Twentieth-century theatre

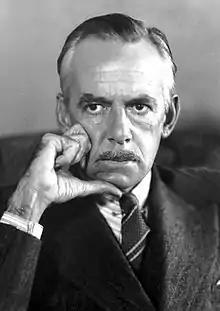
Eugene O'Neill had a huge influence on the development of modern American drama.

In the United States, William Vaughn Moody's plays "The Great Divide" (1906) and "The Faith Healer" (1909) pointed the way to a more realistic American drama in their emphasis on the emotional conflicts that lie at the heart of contemporary social conflicts. Other key playwrights signaling the move to realism in the beginning of the century include Edward Sheldon, Charles Rann Kennedy and Rachel Crothers. Onstage, the American theatre was dominated by the Barrymore family: Lionel Barrymore, Ethel Barrymore (the "First Lady of American Theater") and John Barrymore ("... the most influential and idolized actor of his day."). They were so popular that a play was even written about them: The Royal Family by George S. Kaufman and Edna Ferber, a parody of the Barrymores, with particular aim taken at John and Ethel Barrymore.